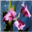
Label: orchid